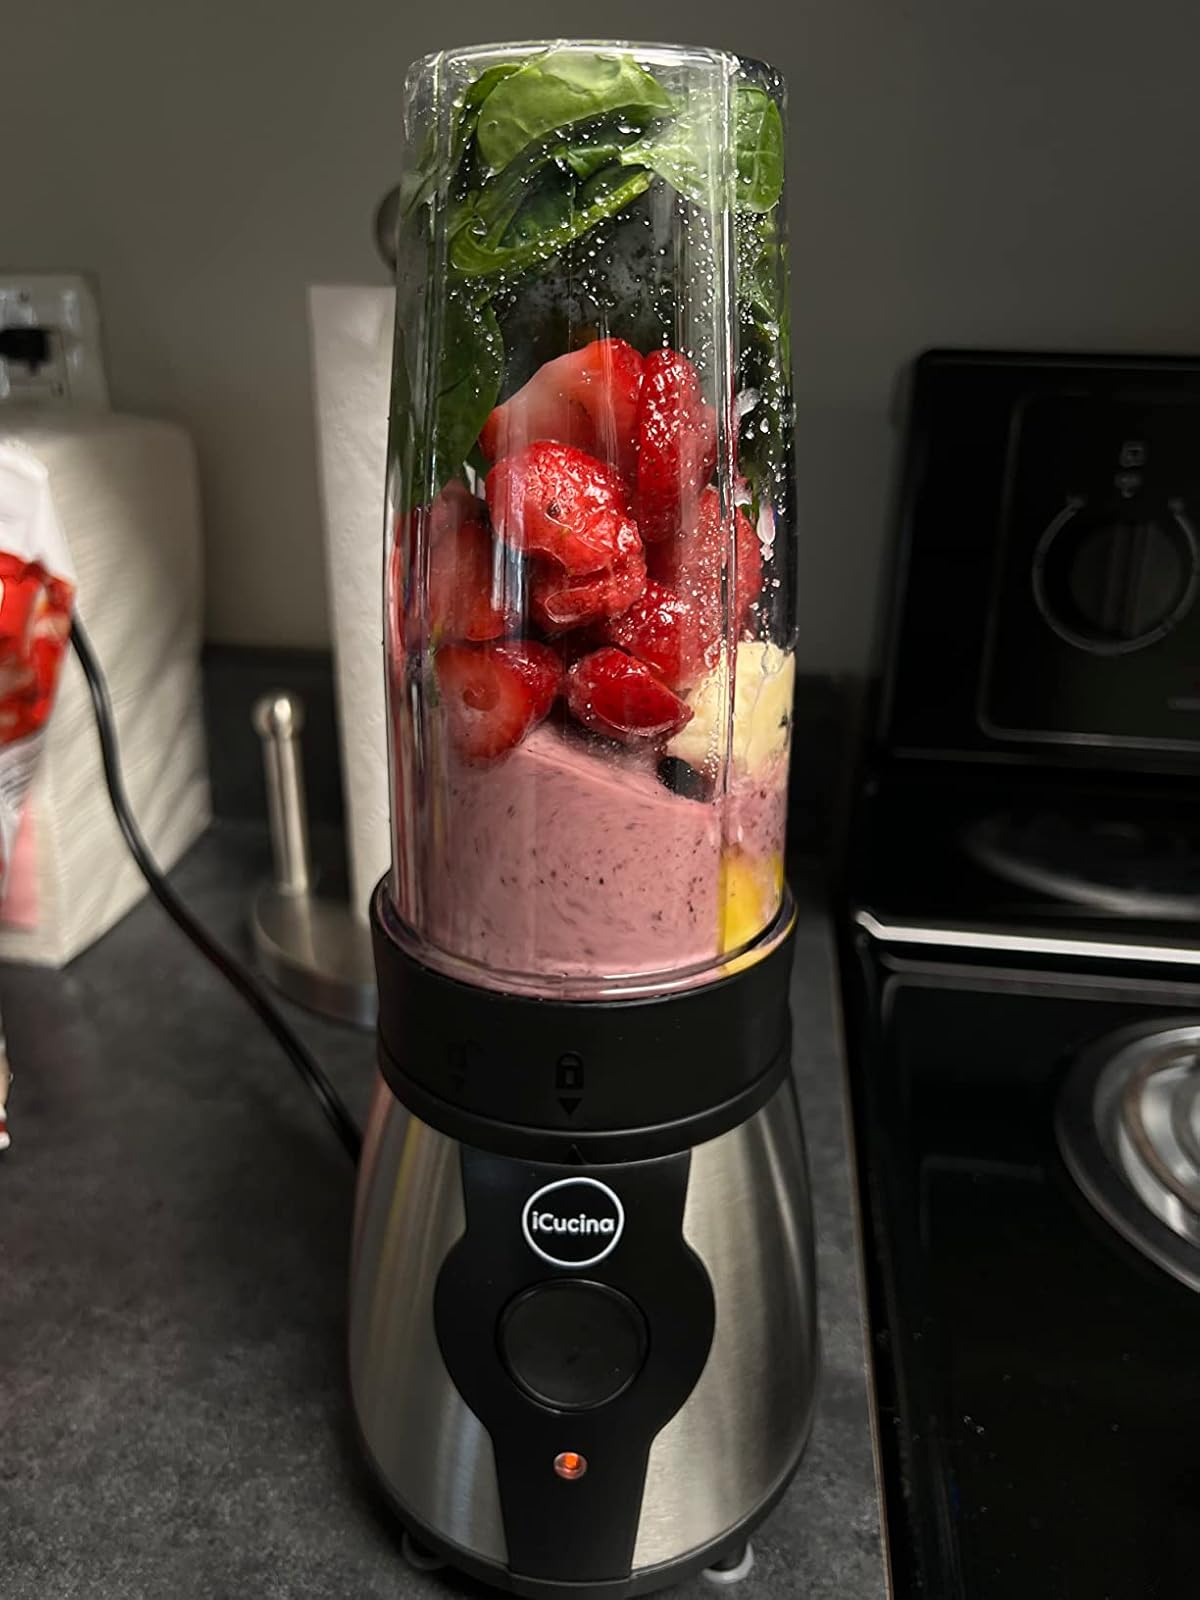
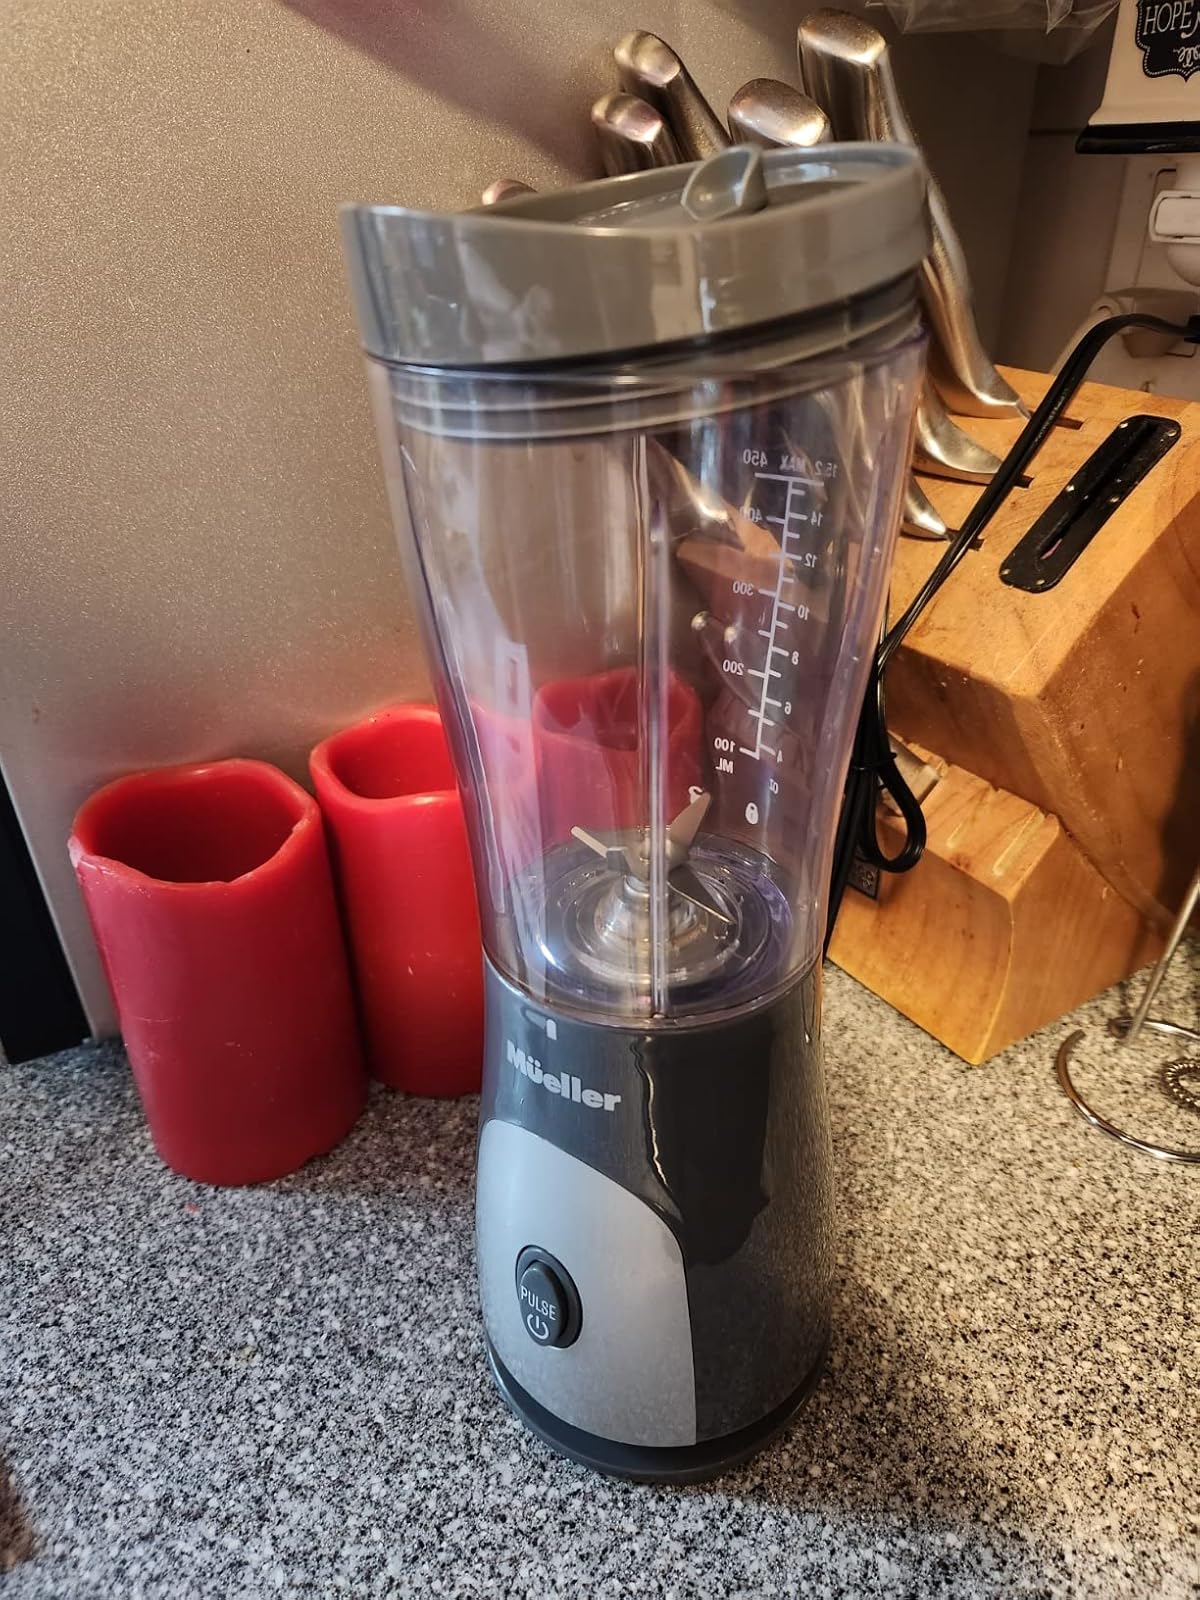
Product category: items_blender
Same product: no